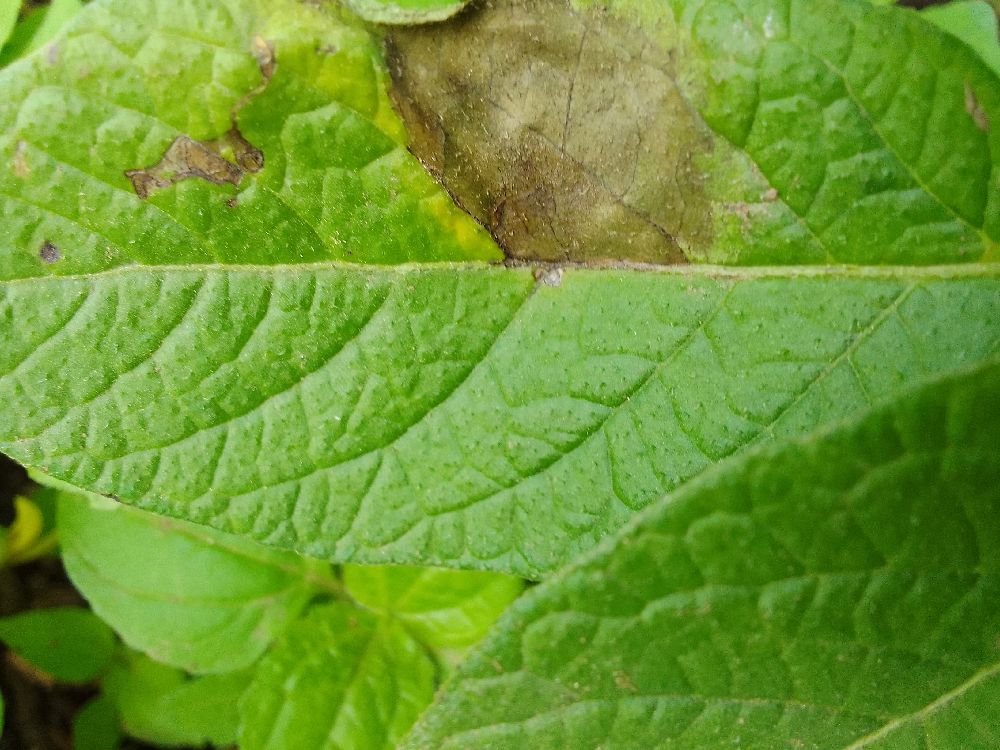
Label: Late blight